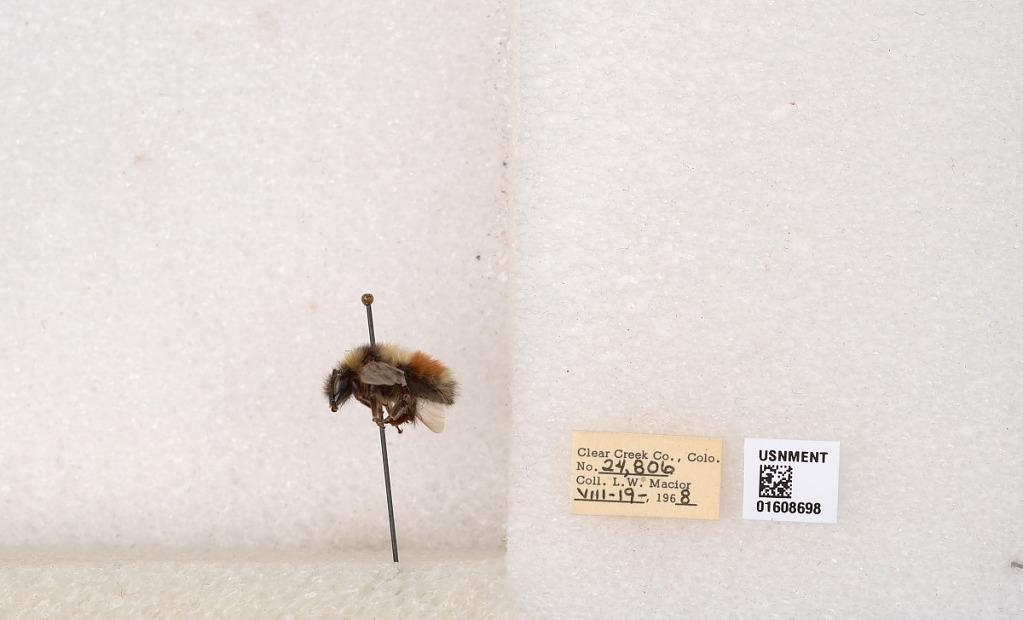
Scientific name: Bombus (Pyrobombus) sylvicola Kirby
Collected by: L. Macior
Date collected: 1968-8-19
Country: United States
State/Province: Colorado
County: Clear Creek
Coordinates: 39.6891, -105.644